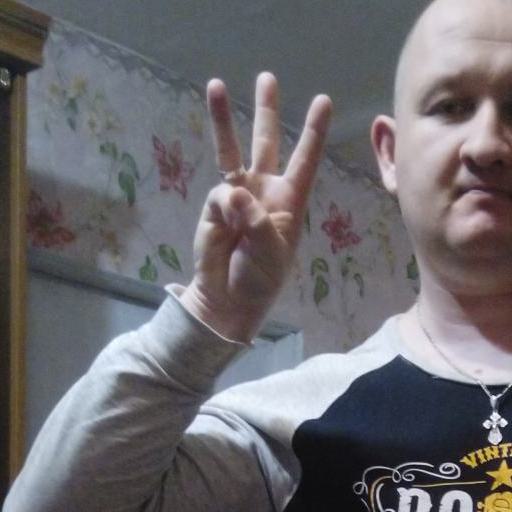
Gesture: three